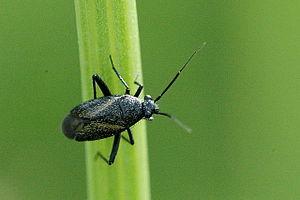
Le genre Atractotomus comprend des insectes hétéroptères prédateurs de la famille des Miridae, dont les larves et les adultes ont pour proies principalement les acariens, les psylles, les pucerons et les thrips sur les arbres fruitiers, la vigne, et les cultures légumières.